Describe the emotion expressed in this image:  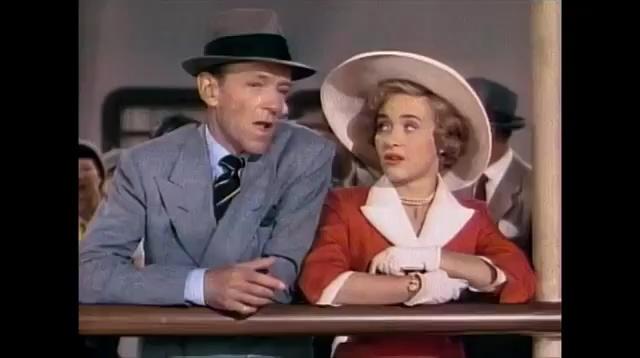
This person displays Fear, valence and arousal with high intensity.